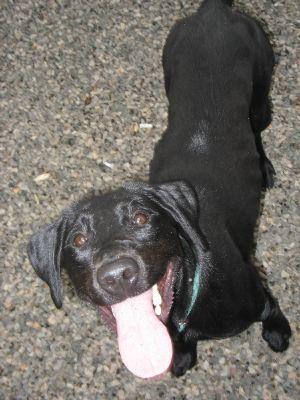
Labrador_retriever